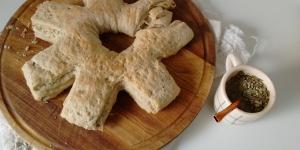
pan cremona